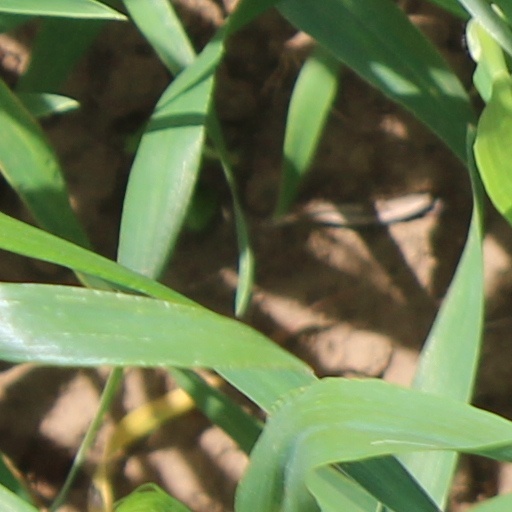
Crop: wheat